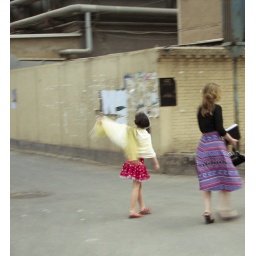
The girl in the red skirt #1